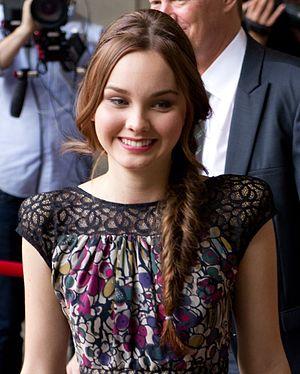
Liana Liberato est une actrice américaine, née le 20 août 1995 à Galveston, au Texas.
Une seconde chance est un film américain réalisé par Michael Hoffman, sorti en 2014.
Light as a Feather est une série télévisée américaine créée par R. Lee Fleming, Jr. et diffusée depuis le 12 octobre 2018 sur le service de télévision à la demande Hulu.